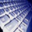
Label: keyboard